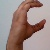
The image shows a hand gesture representing the letter 'C' in Indian Sign Language.